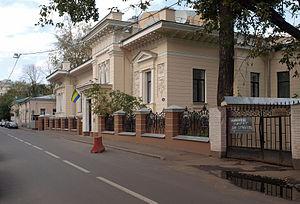
Ceci est une liste des représentations diplomatiques en Russie. En tant que plus grand pays du monde, membre permanent du Conseil de sécurité des Nations Unies, puissance régionale en Europe et en Asie et principal État successeur de l'Union soviétique, la Fédération de Russie accueille une importante communauté diplomatique dans sa capitale, Moscou. Moscou abrite 148 ambassades, de nombreux pays ont également des consulats généraux et des consulats dans tout le pays.
Voici la liste des représentations diplomatiques du Gabon à l'étranger, hormis les consulats honoraires: